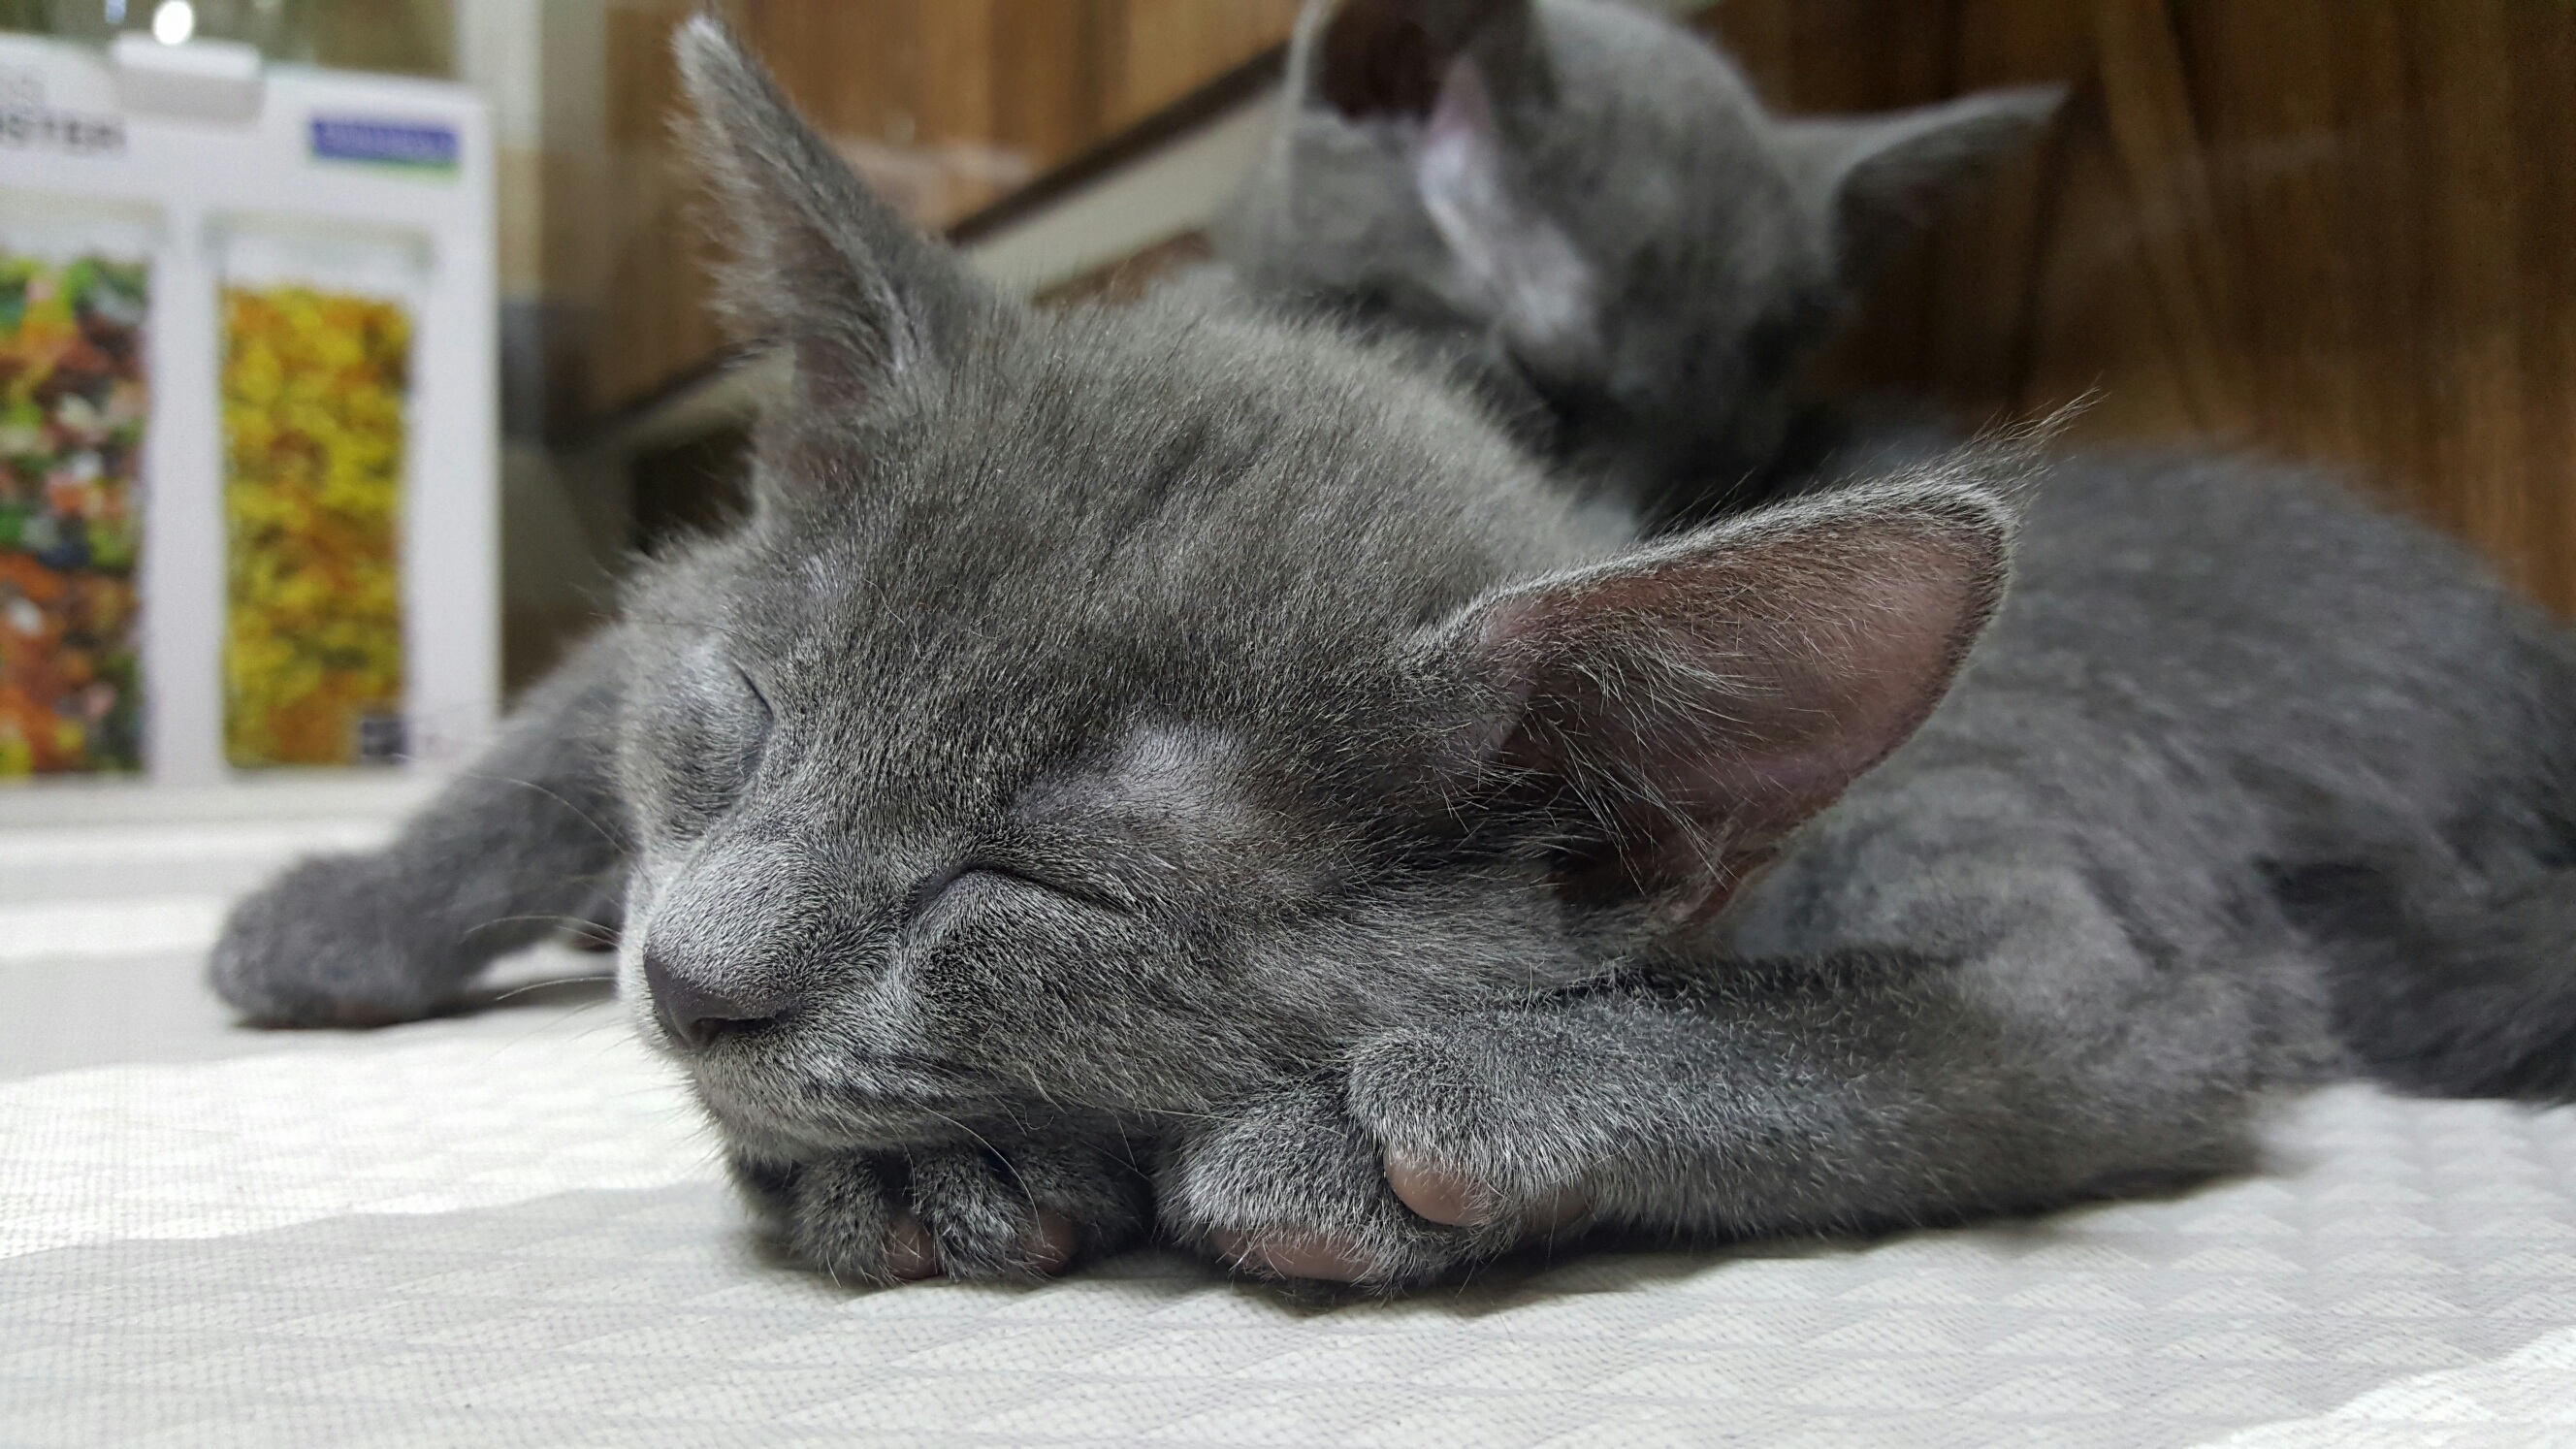
animal, kitten, cat, mammal, whiskers, kitty, little, vertebrate, now, companion, gray fur, european shorthair, chartreux, russian blue, korat, small to medium sized cats, cat like mammal, domestic short haired cat, devon rex